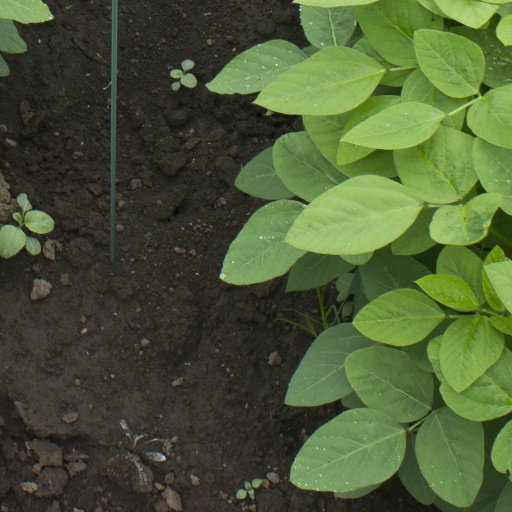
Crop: soybean